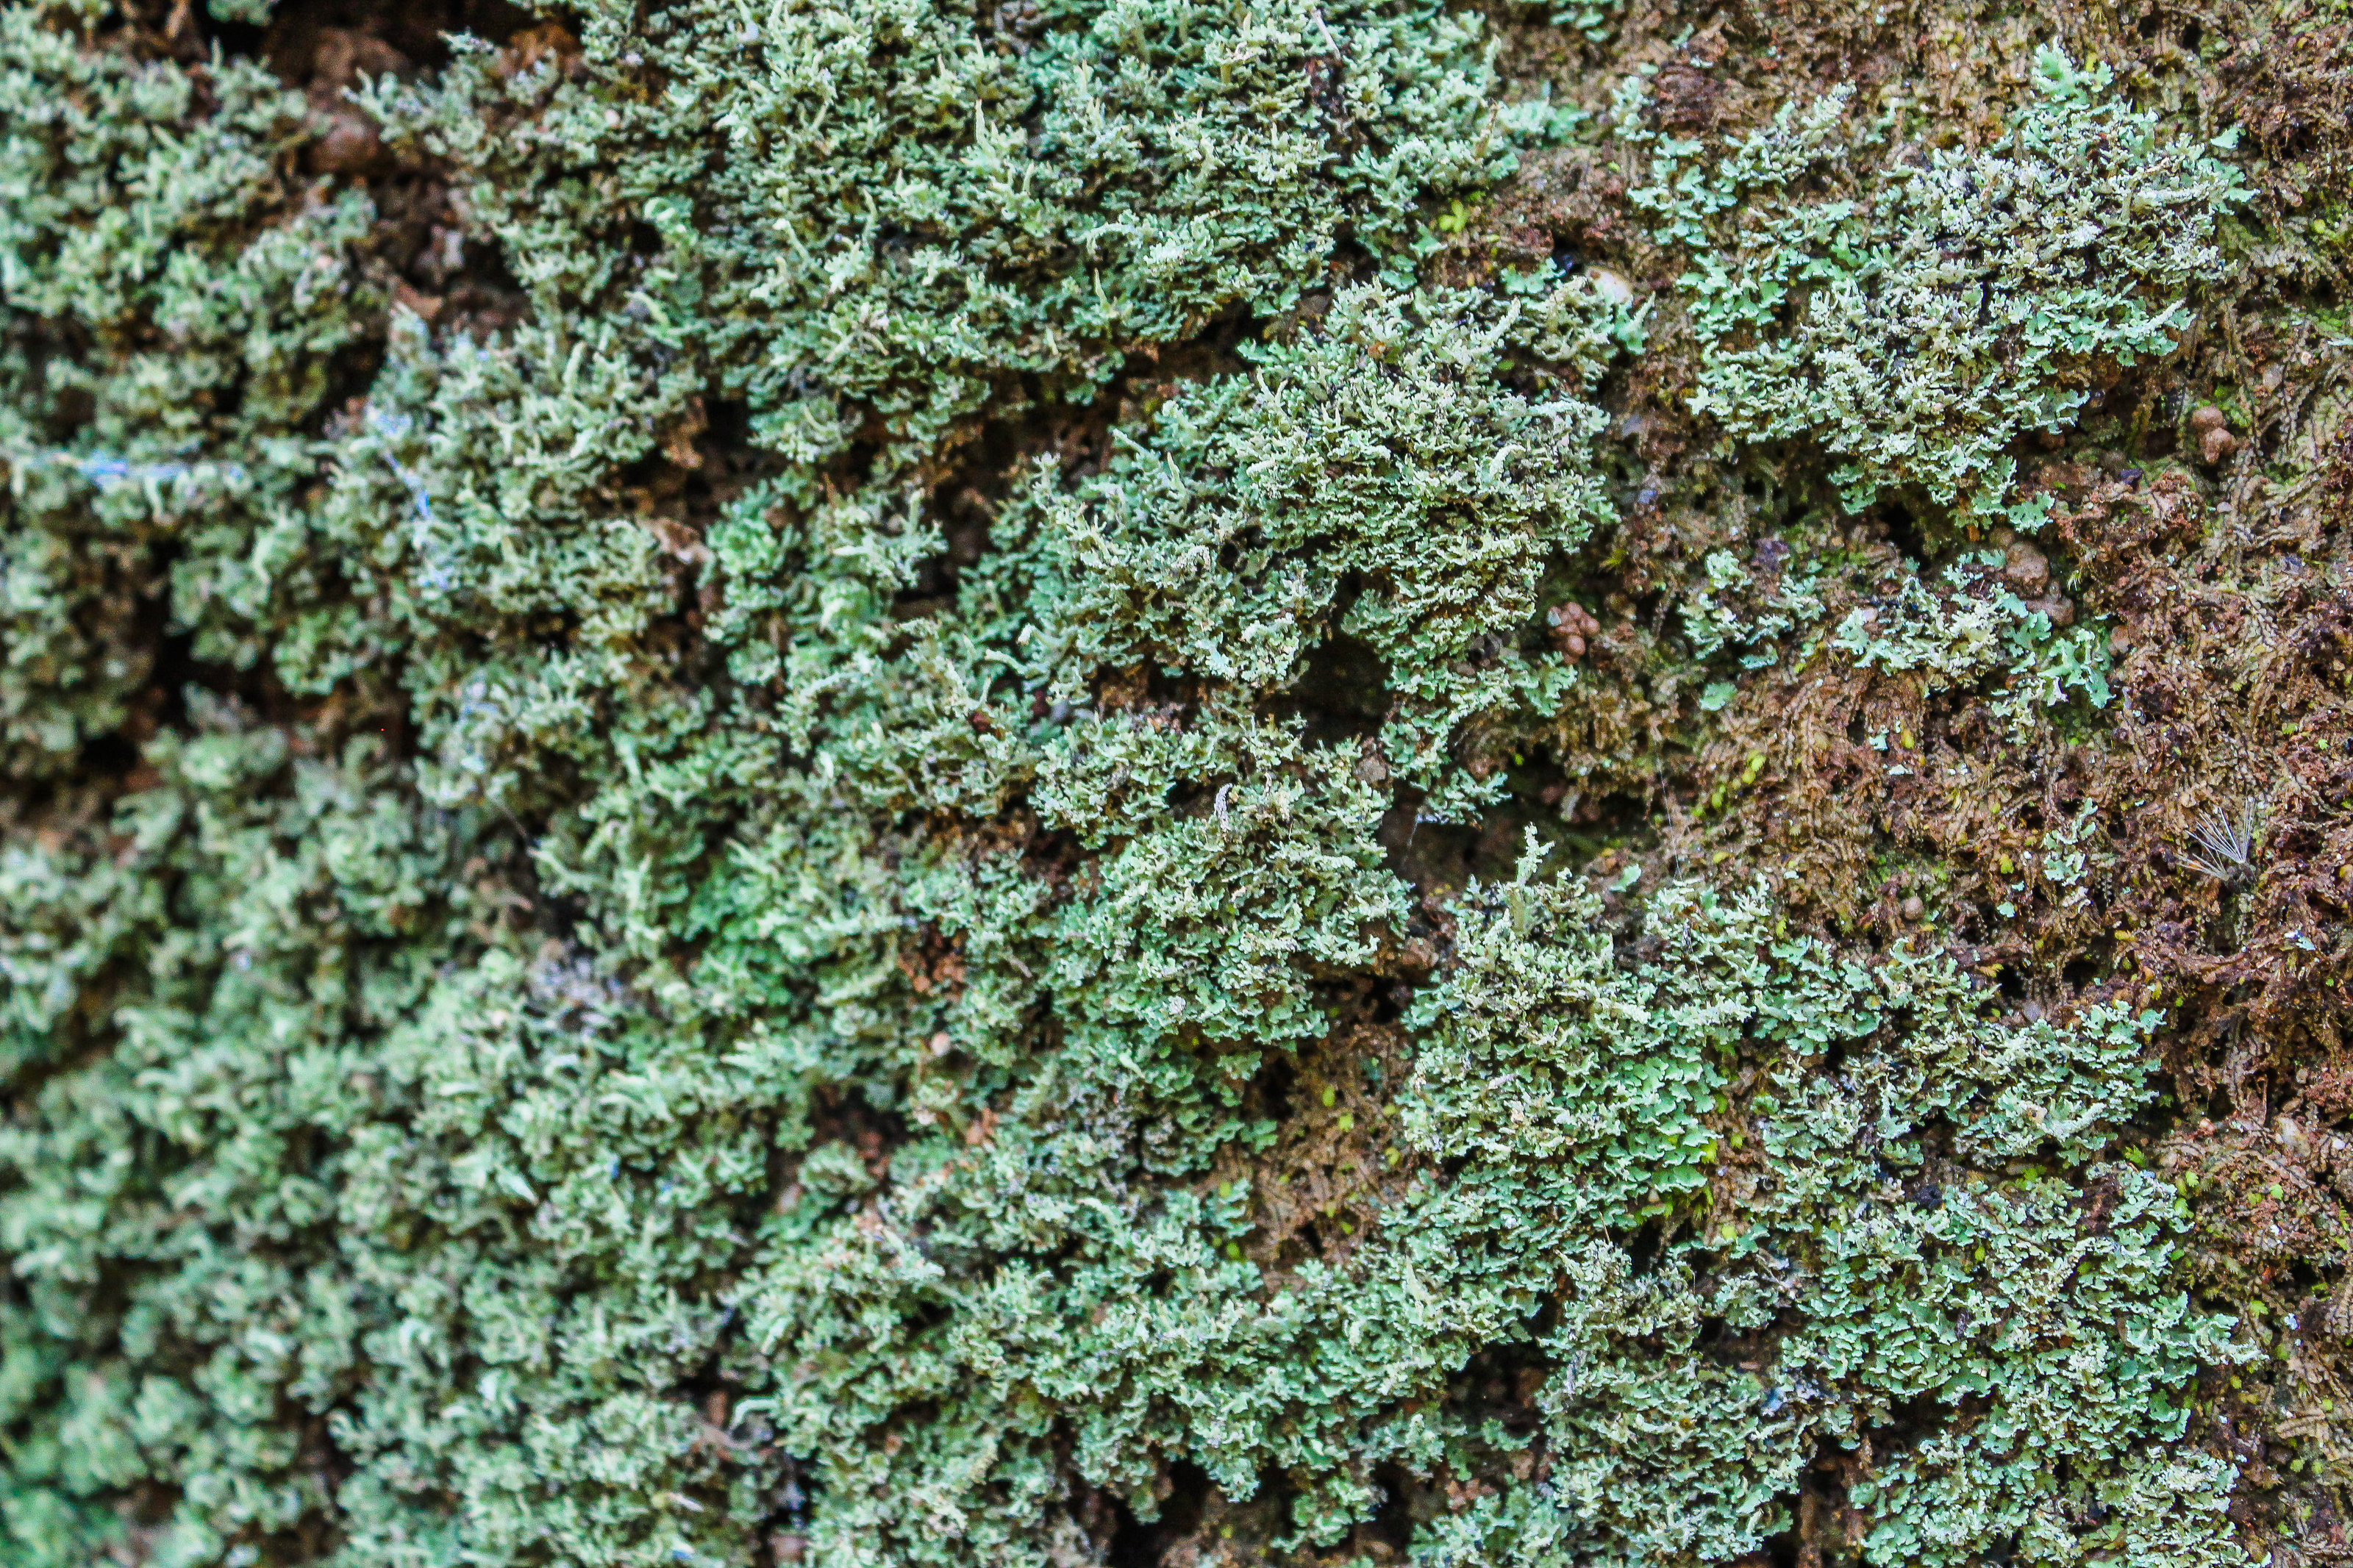
beautiful, beauty, bloom, blooming, blossom, botanical, botany, bouquet, close, closeup, color, colorful, cool, countryside, flora, floral, flower, freshness, garden, gardening, grass, green, ground, holidays, home, house, landscape, landscaped, landscaping, lawn, lush, manicured, natural, nature, outdoor, park, path, paved, pavement, perennial, petal, plant, pretty, red, seasonal, stone, summer, walkway, white, yard, groundcover, subshrub, non vascular land plant, moss, annual plant, perennial plant